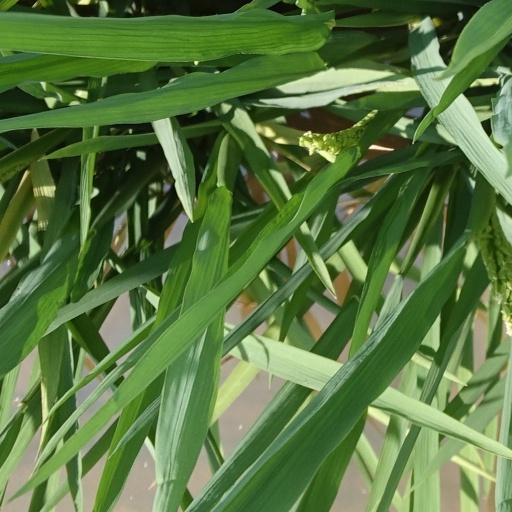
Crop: rice